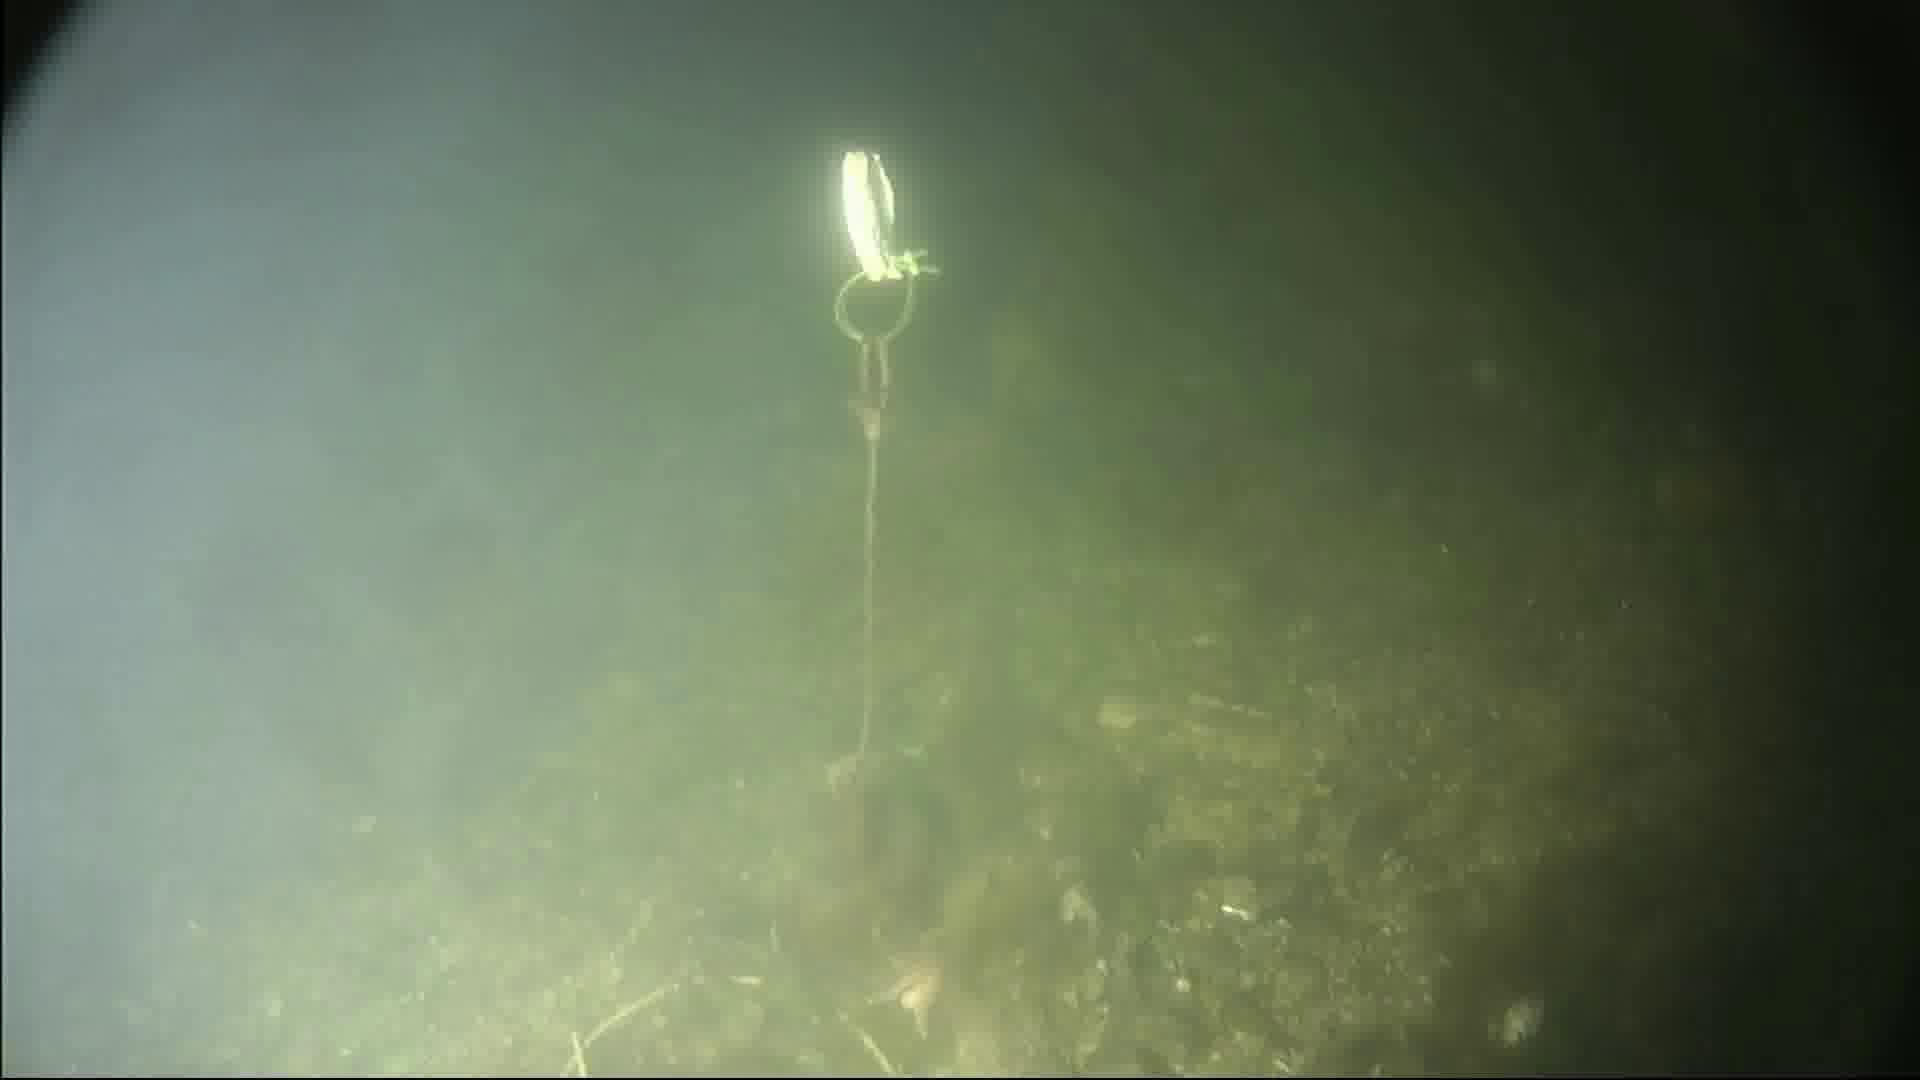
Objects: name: starfish